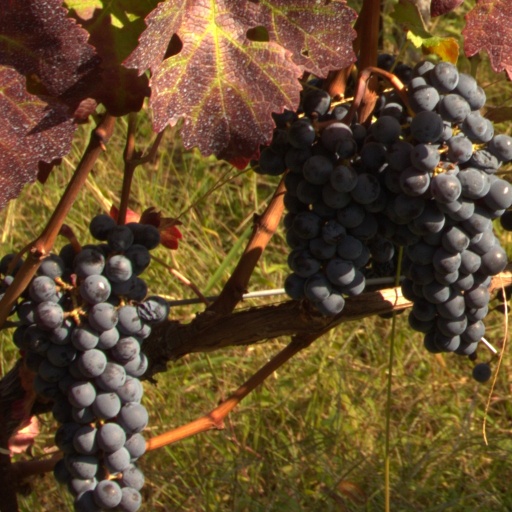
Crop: grape